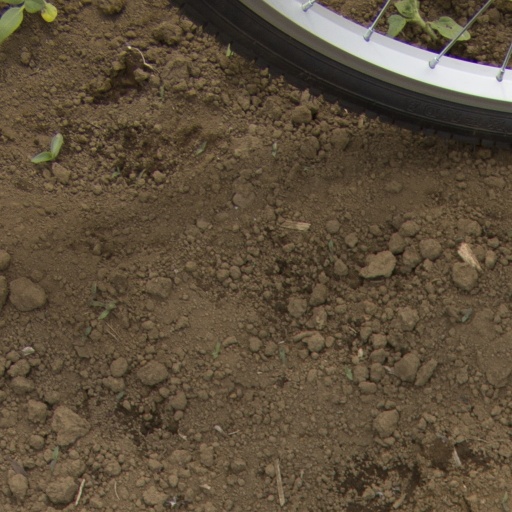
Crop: Jerusalem artichoke